Architecture of Cuba

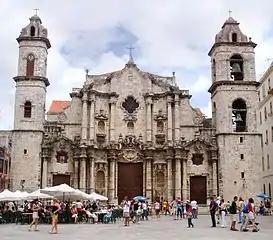

The Colonial Period was characterised by volatility, meaning military architecture from this period is notable. Military architecture can be defined as the complex structures and Fortifications designed to protect a region during unwanted attacks. Italian engineer Battista Antonelli was the first to introduce this style of Renaissance military structures to Cuba, which he designed and built just prior to the beginning of the 17th century. Antonelli's work included the Castillo de Ios Tres Reyes del Morrow and the Castillo San Salvador de la Punta, both located in Havana. These structures were also both recognised by UNESCO as World Heritage listed fortifications in 1982.